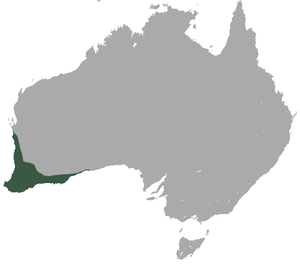
La souris à miel est une espèce de petits marsupiaux nectarivores.